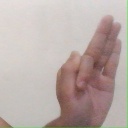
अक्षर: फ